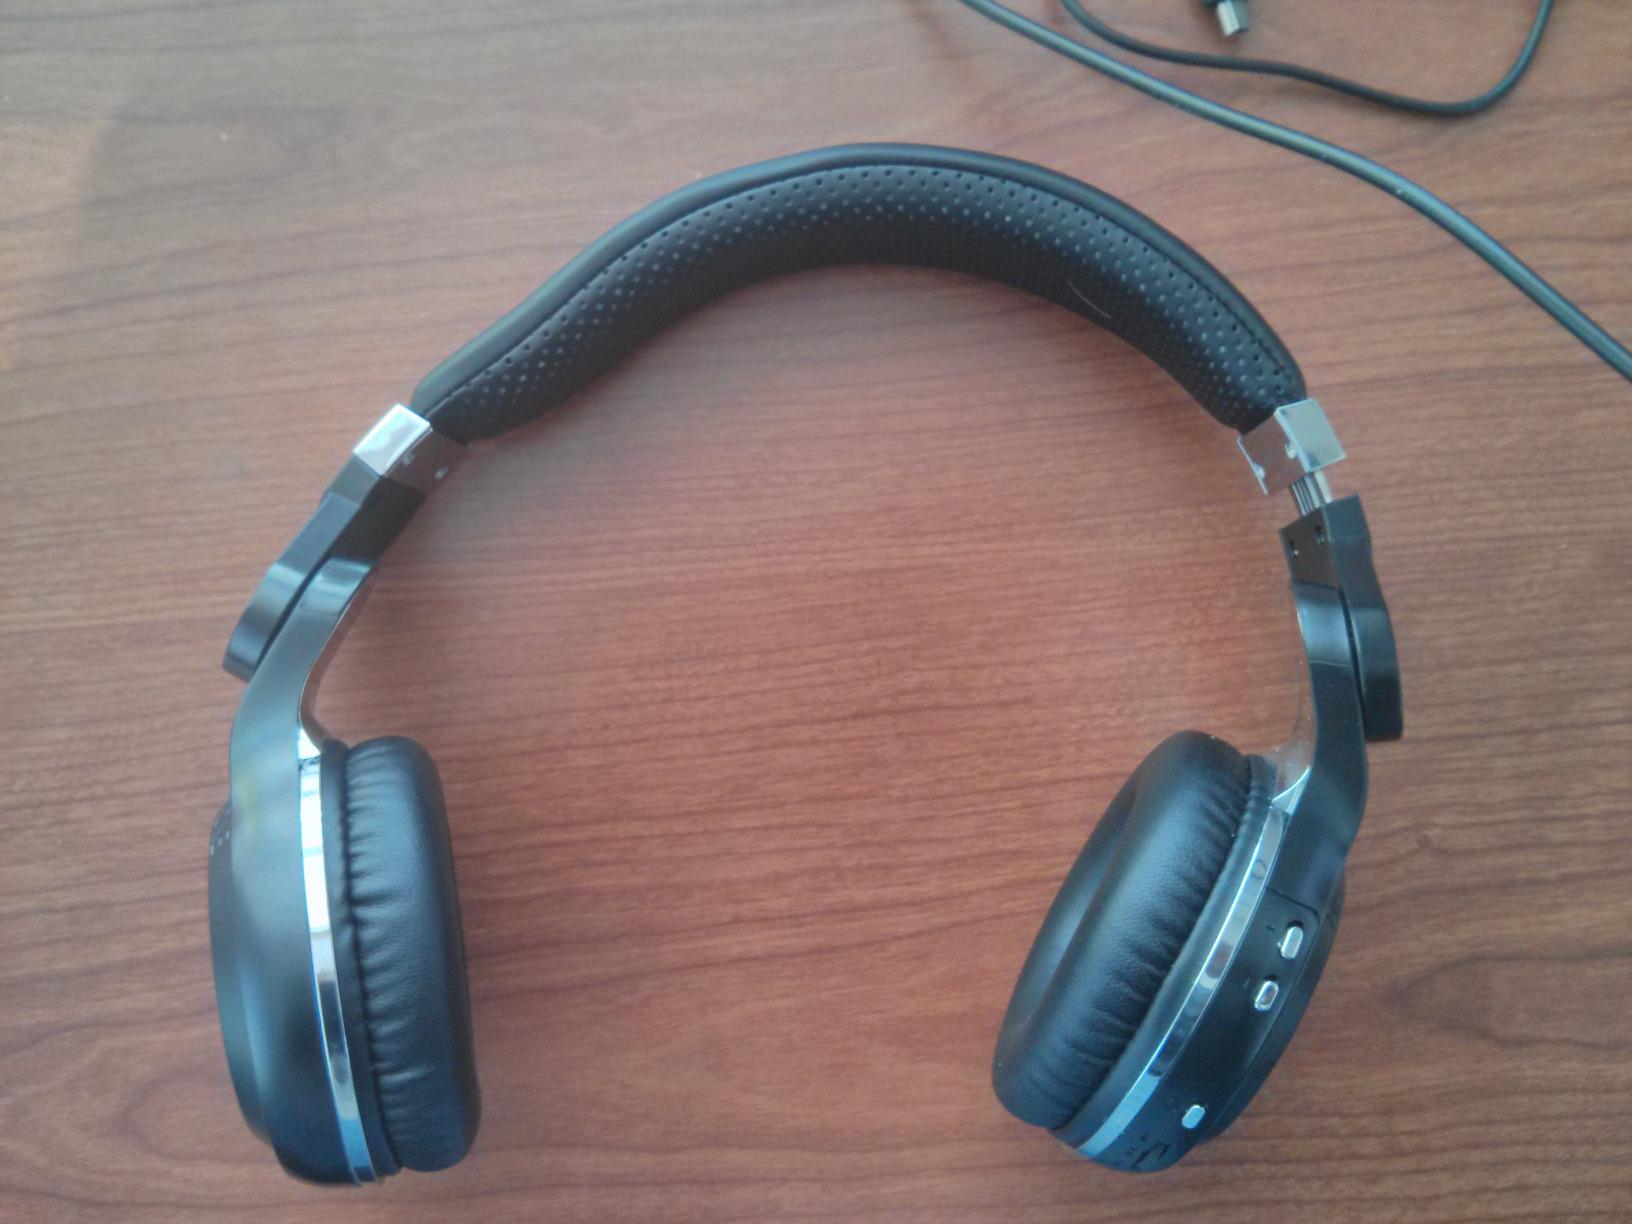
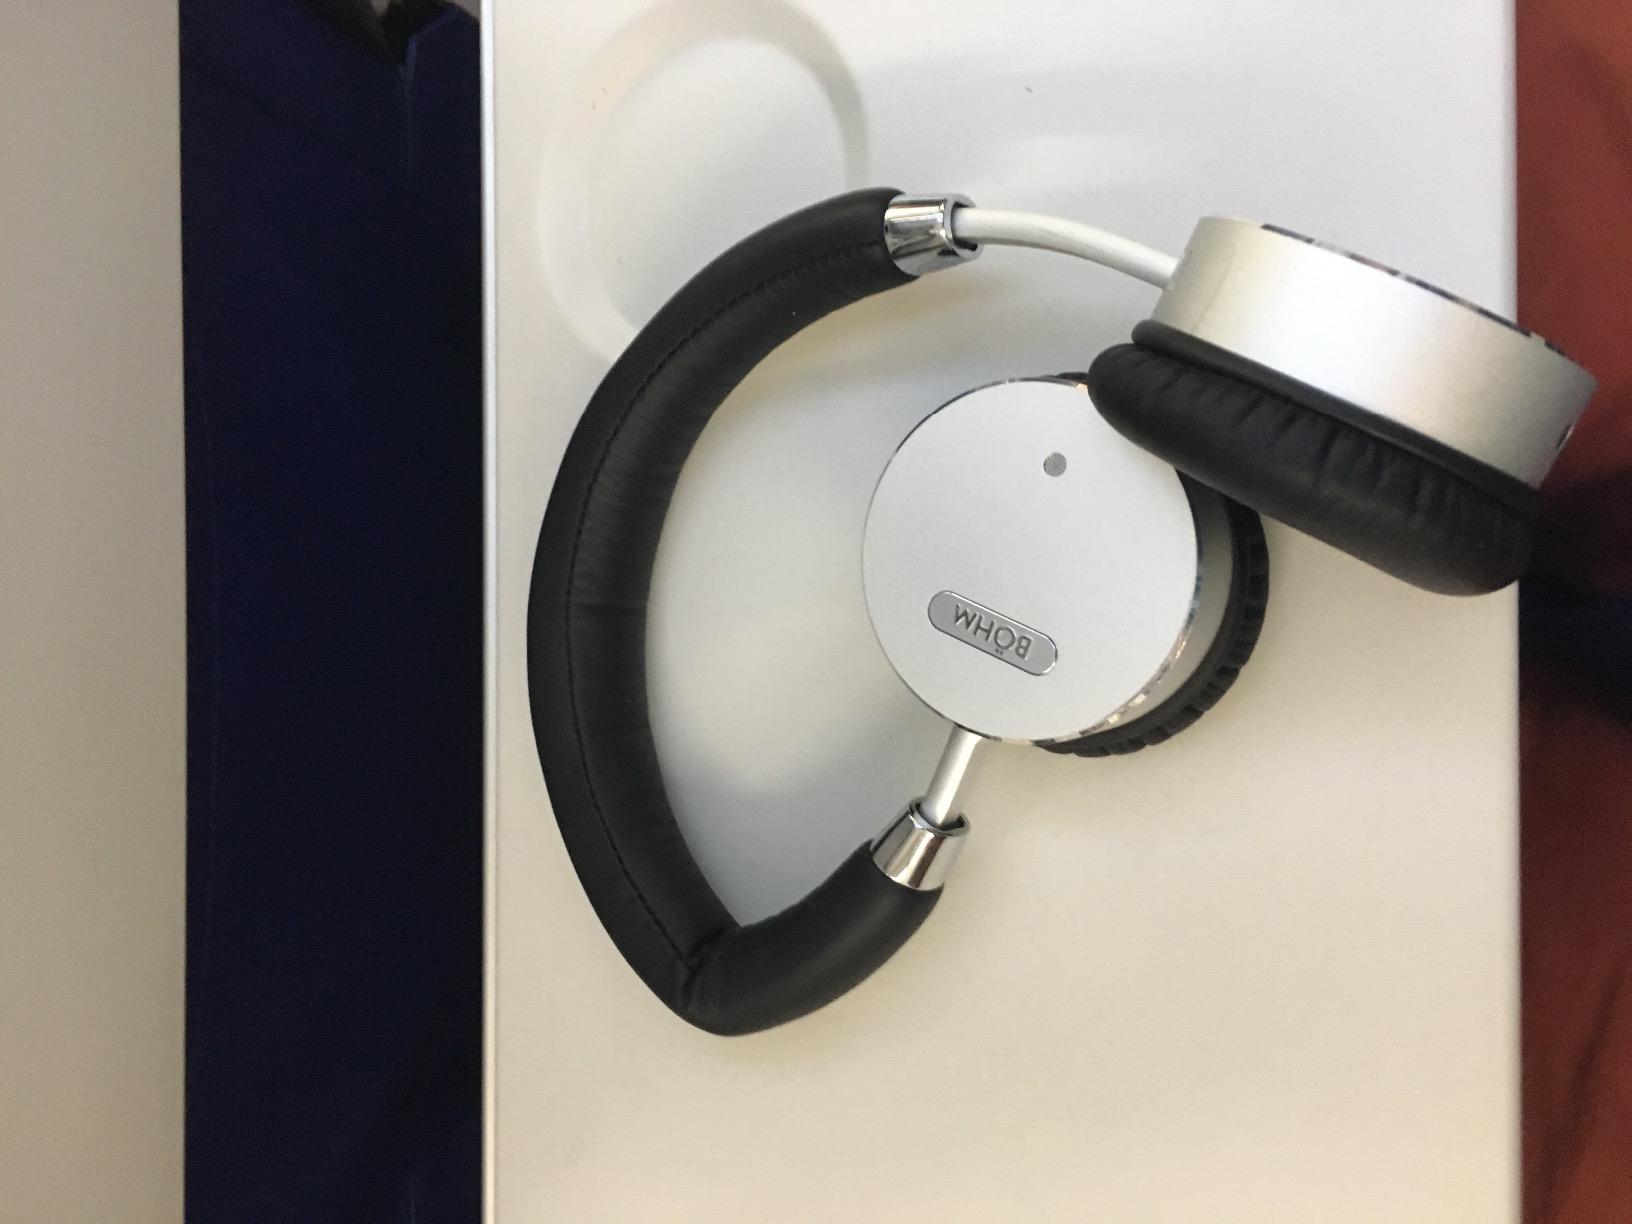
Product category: headphones
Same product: no